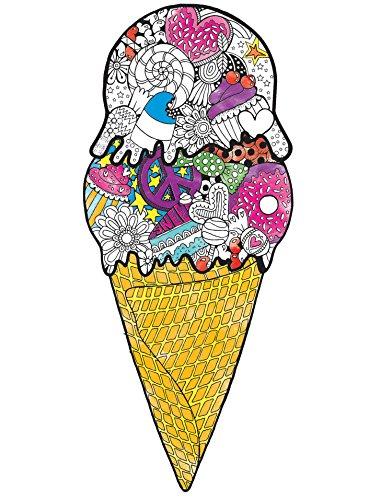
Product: Klutz Coloring Crush
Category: Toys & Games | Arts & Crafts
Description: Includes 5 double-tipped colored pencils in 10 colors.
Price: $12.54
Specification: ProductDimensions:11x0.5x10inches|ItemWeight:1pounds|ShippingWeight:1.01pounds(Viewshippingratesandpolicies)|ASIN:0545930979|Itemmodelnumber:545930979|Manufacturerrecommendedage:8yearsandup